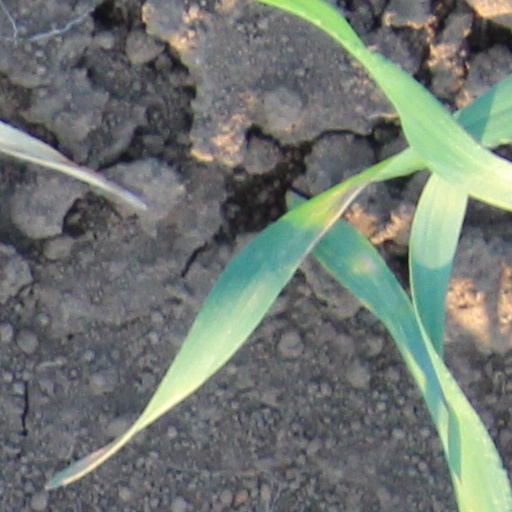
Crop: wheat